Down and Out in America

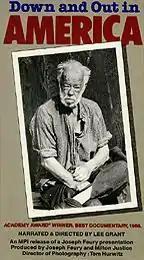
Video tape cover

Down and Out in America is a 1986 American documentary film directed by Lee Grant. The documentary won the Academy Award for Best Documentary Feature Film at the 59th Academy Awards, tied with "".